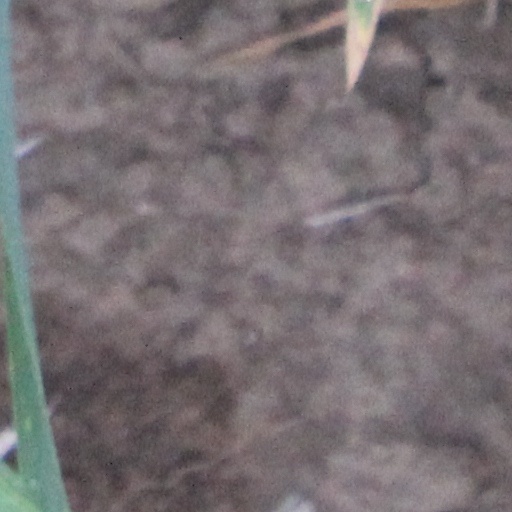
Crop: wheat